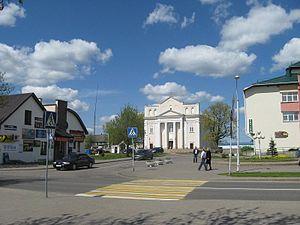
Astraviets ou Ostrovets est une ville de la voblast de Hrodna ou oblast de Grodno, en Biélorussie, et le centre administratif du raïon d'Astraviets. Sa population s'élevait à 10 253 habitants en 2017.